Jesse Mount House

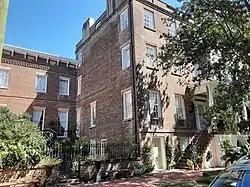
The building in 2021

The Jesse Mount House, also known as the Champion–McAlpin House, is a home in Savannah, Georgia, United States. It is located at 122–124 West Jones Street and was constructed in 1852.